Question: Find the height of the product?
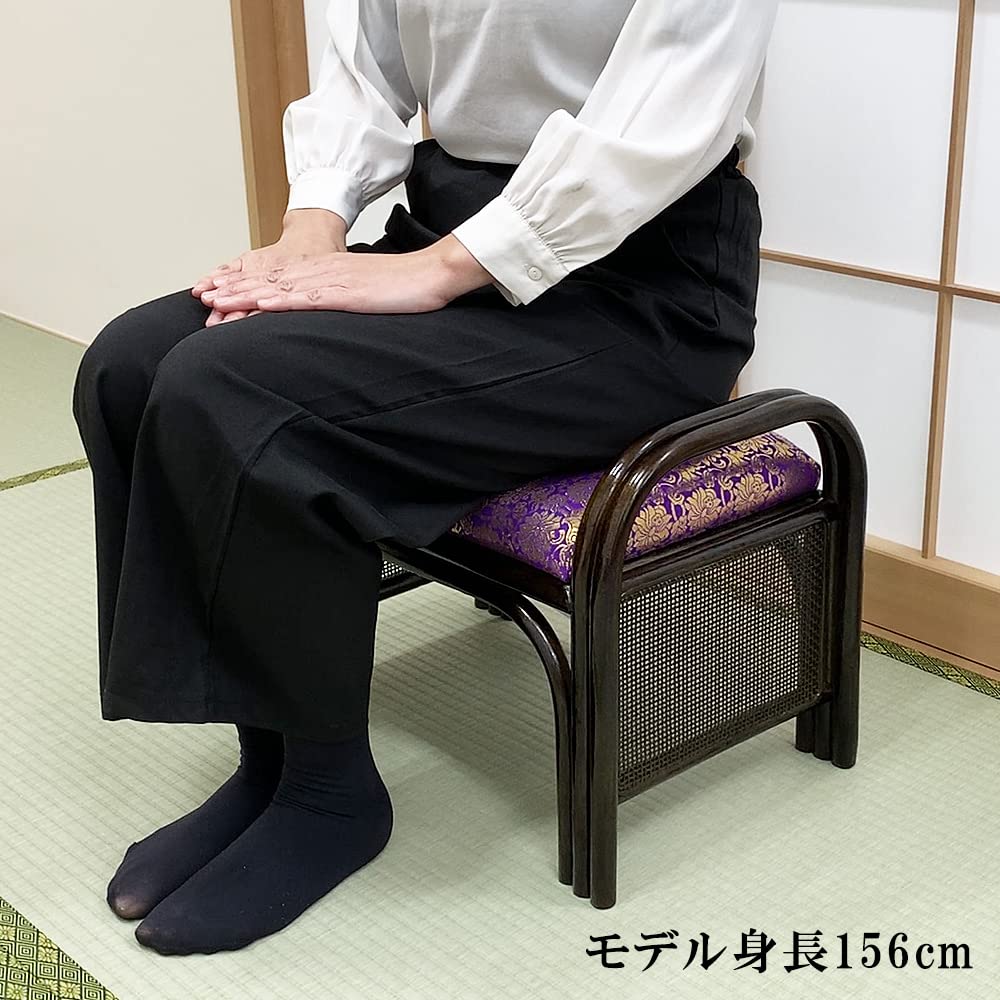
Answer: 156.0 centimetre